Hypervelocity

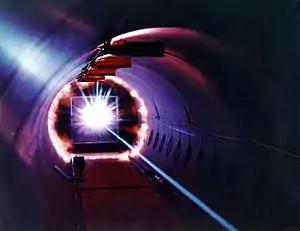
The "energy flash" of a hypervelocity impact during a laboratory simulation of what happens when a piece of orbital debris hits a spacecraft in orbit

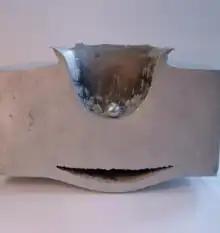
The aftermath of a hypervelocity impact, with a projectile the same size as the one that impacted for scale

Hypervelocity is very high velocity, approximately over 3,000 meters per second (11,000 km/h, 6,700 mph, 10,000 ft/s, or Mach 8.8). In particular, hypervelocity is velocity so high that the strength of materials upon impact is very small compared to inertial stresses. Thus, metals and fluids behave alike under hypervelocity impact. An impact under extreme hypervelocity results in vaporization of the impactor and target. For structural metals, hypervelocity is generally considered to be over 2,500 m/s (5,600 mph, 9,000 km/h, 8,200 ft/s, or Mach 7.3). Meteorite craters are also examples of hypervelocity impacts.